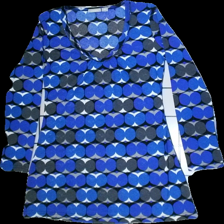
View: front
Type: Dress
Category: Ladies
Brand: Lindex
Colors: Multicolor, Blue, Grey, Black, White
Material: 100%polyester
Pattern: Geometric print
Cut: Tight, V-collar
Size: XS
Season: Spring
Price range: 50-100
Recommended usage: Reuse